Circus Juventas

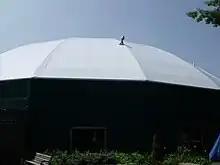
A round, green building with a white tent-like roof stands against a clear summer sky.

The $1.6 million were raised in full by the end of April 2000, just in time to ensure the circus received its STAR funding which would have been nullified if the Butlers had not made their fundraising goal by May 5 of that year. The Butlers had found the space for the school through coincidence; after driving along Montreal Avenue in Saint Paul one night, they turned into a parking lot, noticed an area beneath some trees, and realized it was an ideal location for their school's expanded facility. On August 25, 2000, ground was broken on the new structure. The big top took about a year to complete, during which time the school also changed its name to Circus Juventas, named for Juventas, an ancient Roman goddess of youth and rejuvenation. Ultimately, the project totaled $2.1 million and by 2006, the school was $700,000 in debt. It was working with various city agencies to resolve the shortfall and faced "no looming threat." The school relies heavily on parent volunteers to help with various operational aspects, from rigging to administrative work to set construction and decoration, and concessions sales. Betty Butler estimated that 90 percent of work on the school's shows is done by parent volunteers. The circus operates with the equivalent of 40 full-time employees.